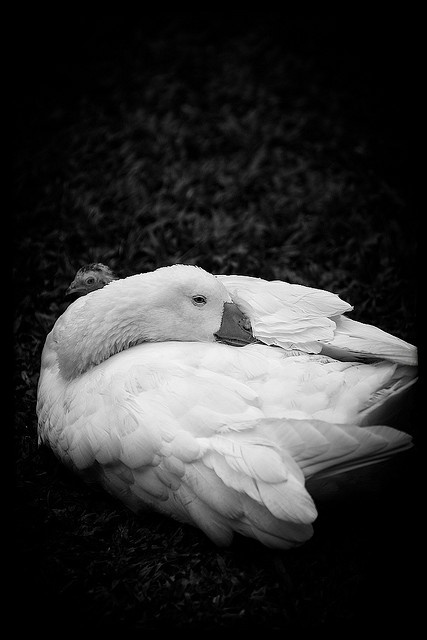
A white bird nibbling on it's own back while sitting on the ground.
A white goose rests her head on her feathers.
A white goose scratching it's back and ruffling it's feathers.
A goose holds its beak under its wing.
a white bird is laying in the grass